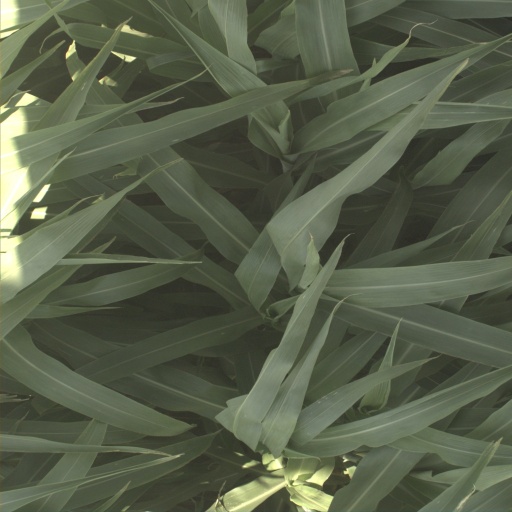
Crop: sorghum